AMC Javelin

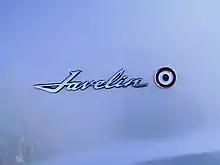
AMC Javelin badge

American Motors' Javelin was the company's entrant into the "pony car" market. The segment was created by the Ford Mustang even if Ford's car was not the first entry. The Javelin's design evolved from two prototype cars named AMX that were shown in AMC's "Project IV" auto show circuit during 1966. One was a fiberglass two-seat "AMX", and the other was a four-seat "AMX II". These offerings reflected the company's strategy to shed its "economy car" image and appeal to a more youthful, performance-oriented market.